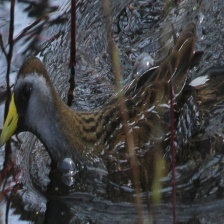
Species: SORA
Scientific name: PORZANA CAROLINA
ImageNet parent category: european_gallinule